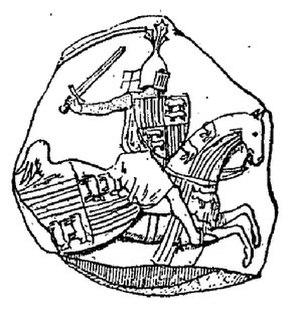
Gaston II de Foix-Béarn, est comte de Foix, vicomte de Béarn, de Marsan et coprince et viguier d'Andorre de 1315 à 1343. Il est fils de Gaston Iᵉʳ, comte de Foix, vicomte de Béarn, de Marsan et de Castelbon, coprince et viguier d'Andorre, et de Jeanne d'Artois.
Gaston III de Foix-Béarn dit Fébus est un prince pyrénéen, écrivain et poète en langue d'oc et française, né le 30 avril 1331 à Orthez et mort le 1ᵉʳ août 1391 à L'Hôpital-d'Orion.
Cet article liste les coprinces d'Andorre.